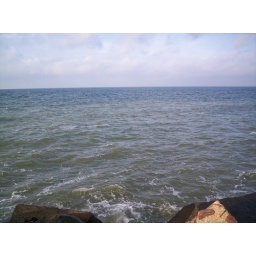
The Baltic coast in Ventspils. I love how the water changes color as you look farther out into the ocean.